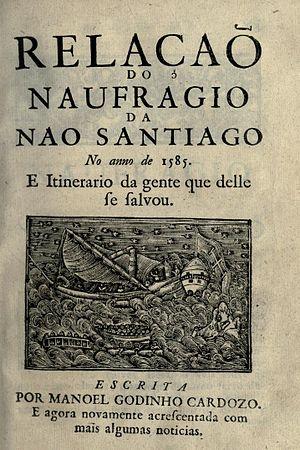
Bassas da India est un atoll français situé dans le canal du Mozambique, entre les côtes malgaches et mozambicaines, et faisant partie des îles Éparses de l'océan Indien, un district des Terres australes et antarctiques françaises.